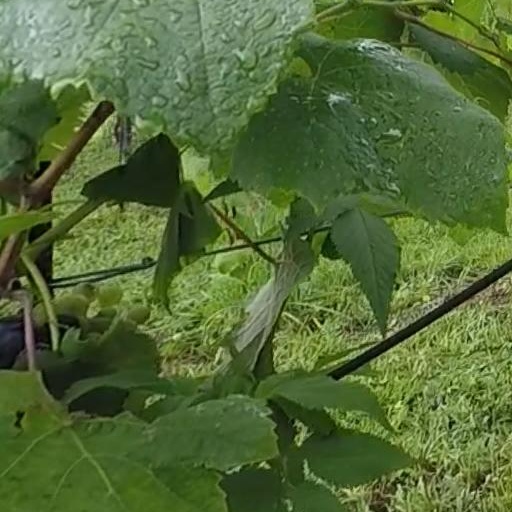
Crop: grape